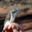
Label: bird